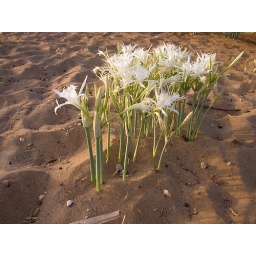
I was walking along the beach in the morning and saw these beautiful lilies in the sand.